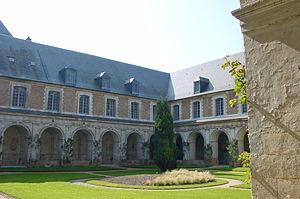
cloître de l' abbaye de Valloires à Argoules (Somme, France)
Cet article liste les abbayes cisterciennes actives ou ayant existé sur le territoire français actuel. Ces abbayes ont appartenu, à différentes époques, à des ordres ou des congrégations ou des groupements dits « cisterciens ».